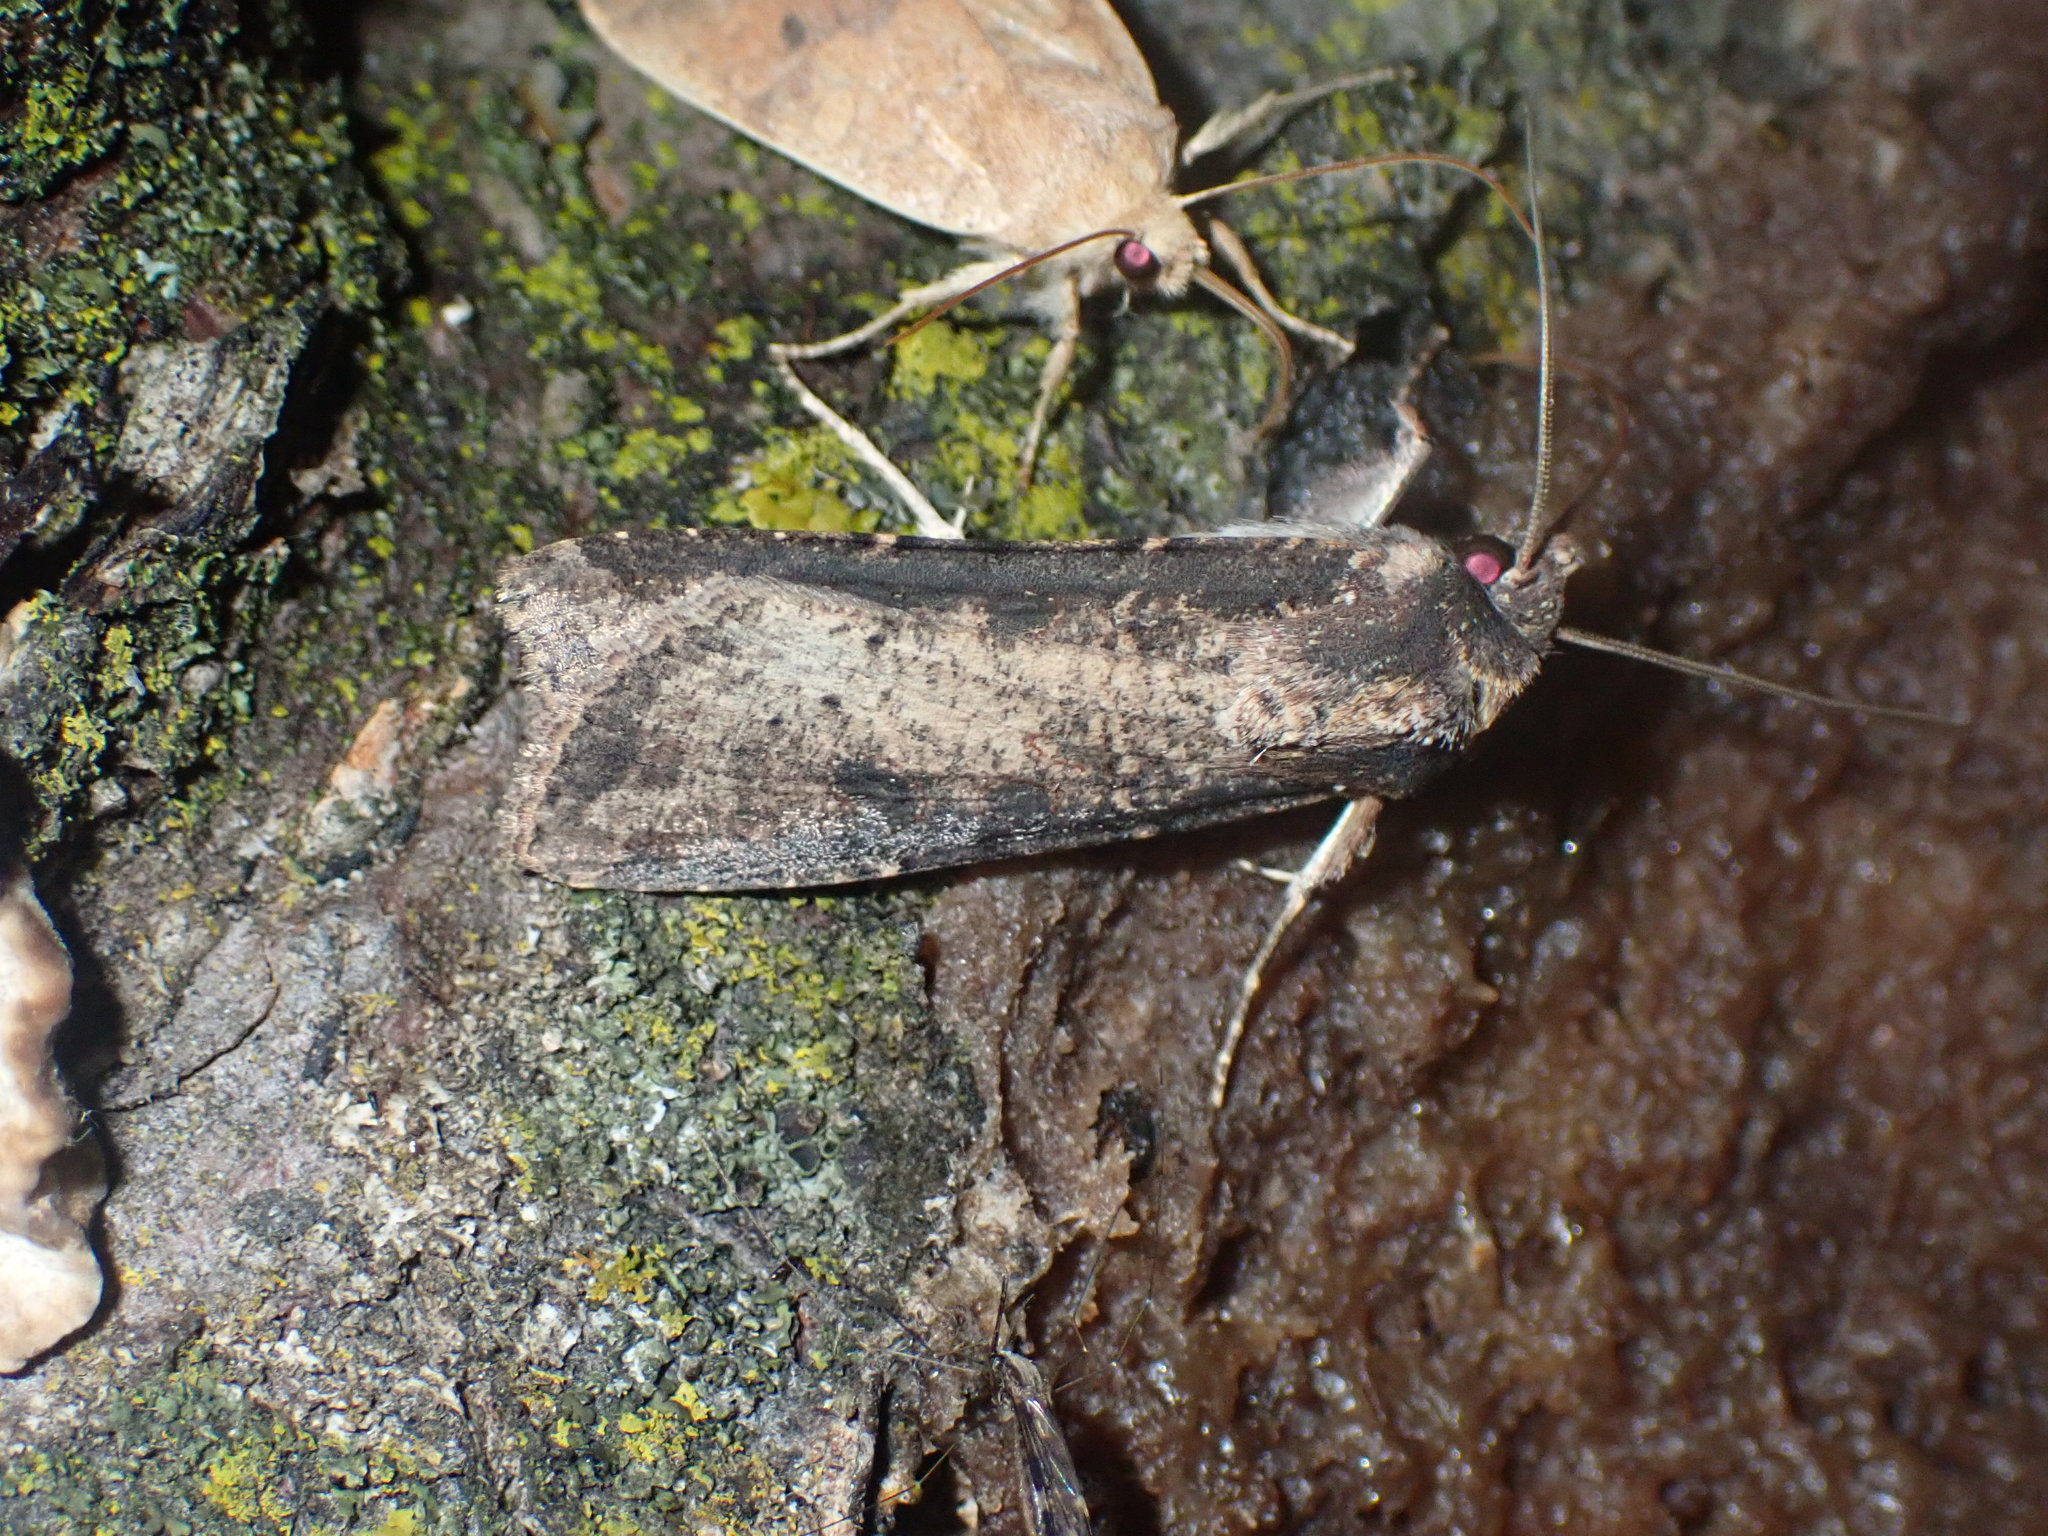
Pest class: cutworms